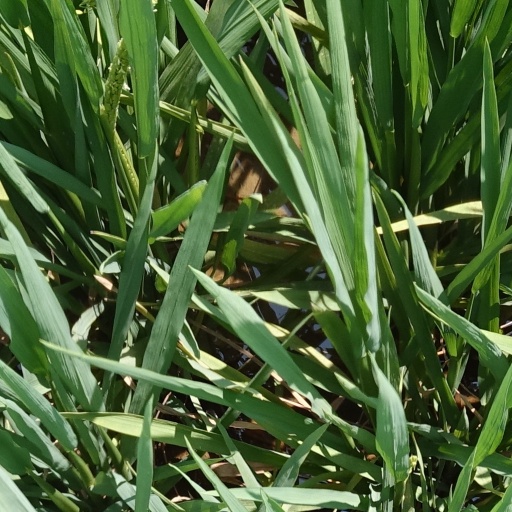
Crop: rice